Lower Dniester National Nature Park

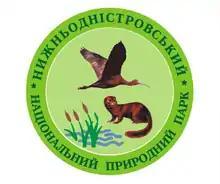
Park logo

There are four major ecotourism routes in the park: (a) "Dniester Amazon", a river route with six observation stops through the Amazon Strait (a picturesque channel in a forest) and the Turunchuk River, (b) "Brilliant Ibis", a course parallel to the first, (c) "Kingdom of the Birds", a 20-km bird-watching excursion through the shallow reaches of the estuary, and (d) "The Trail of Dad Ovsia".